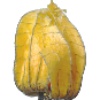
Label: Physalis with Husk 1